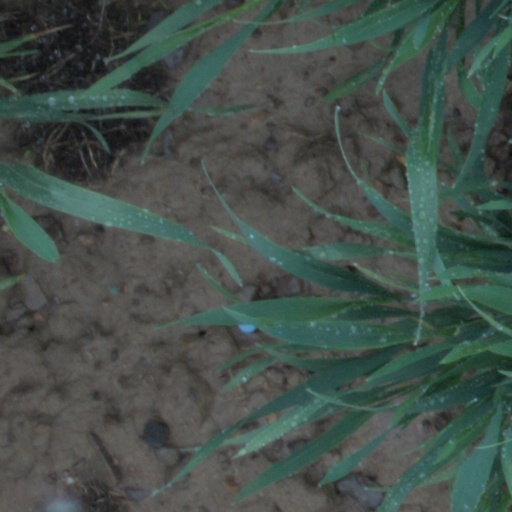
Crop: wheat